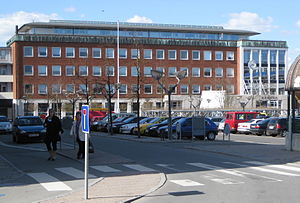
Slagelse / Historie / Nyere historie
Slagelse Rådhus
Slagelse Rådhus.
Slagelse er en by på Sydvestsjælland ca. 90 km fra København med 34.015 indbyggere. Det er en af Danmarks ældste byer. Byen er Sjællands ottendestørste og ligger i Slagelse Kommune, der hører under Region Sjælland.